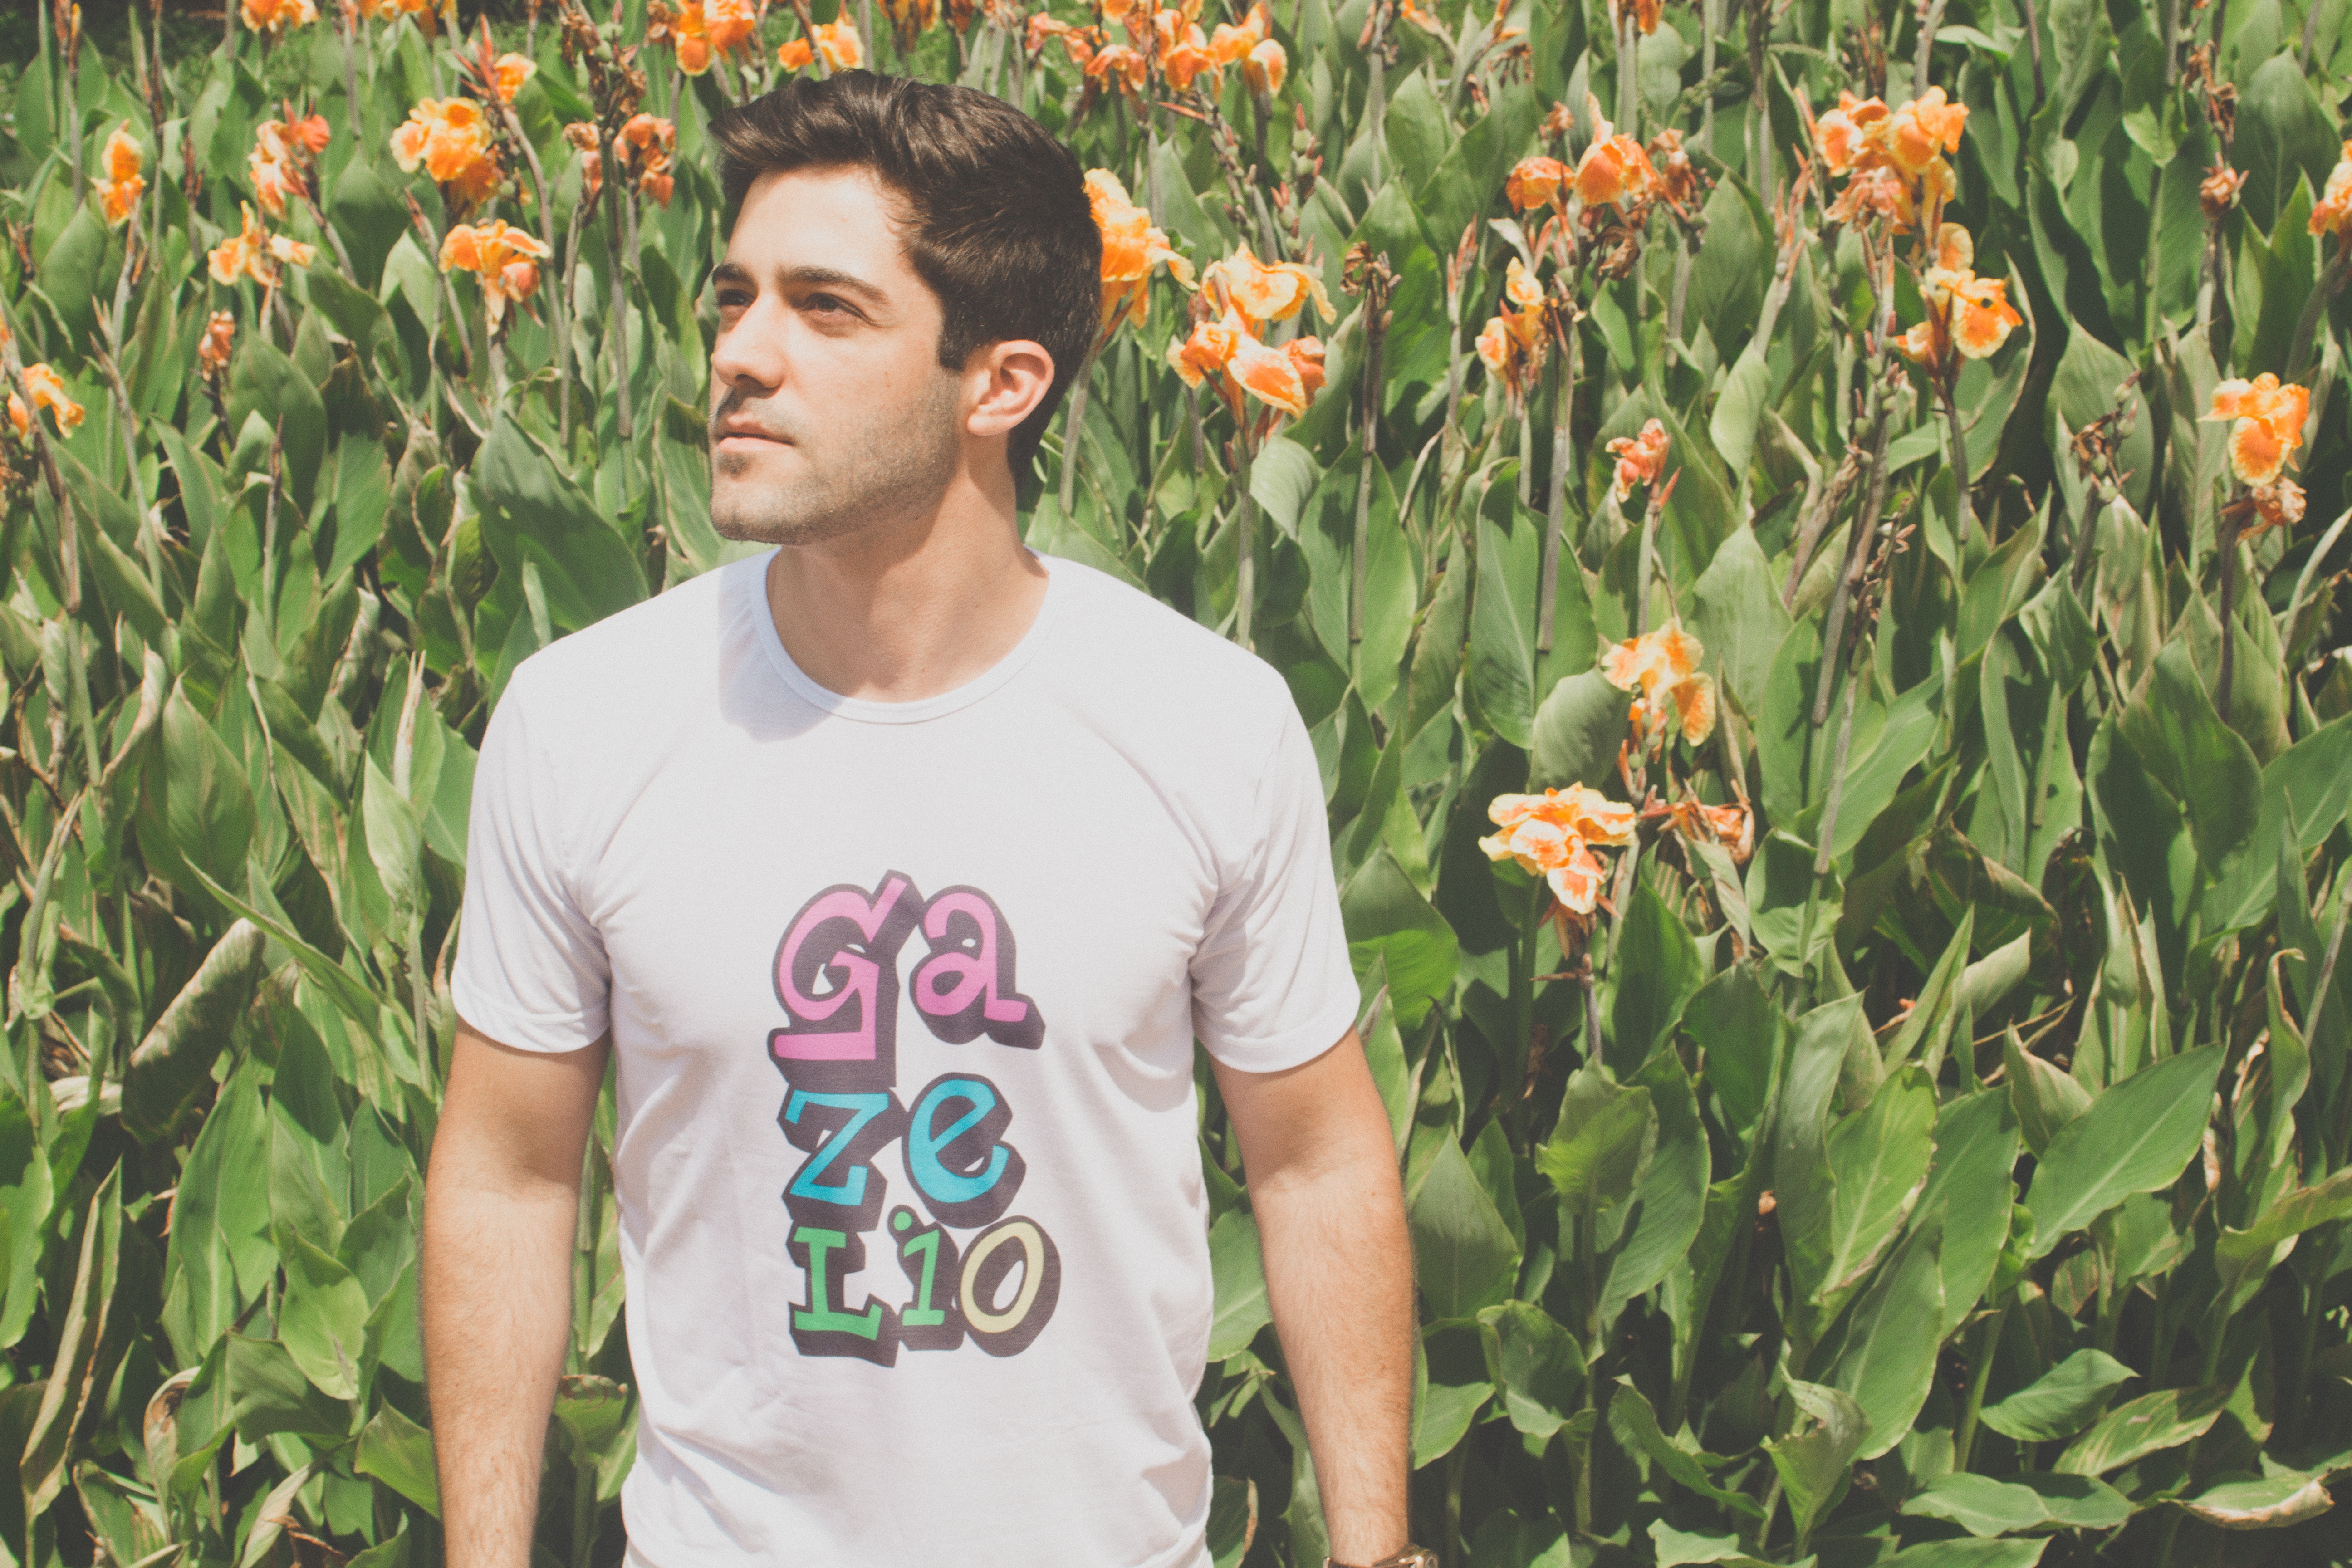
man, plant, flower, floral, model, young, spring, crop, botany, agriculture, background, beauty, beautiful, flowering plant, t shirt, land plant